Schneider CA1

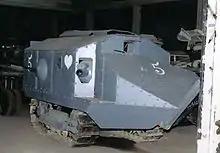
Until the last Schneider tank was restored, the Saumur museum used a wooden replica for shows.

On 15 July the Germans began their last large 1918 offensive, attacking Rheims in the Second Battle of the Marne. Soon their advance faltered and they found themselves in a very vulnerable situation, with overextended supply lines and exhausted troops lacking well-entrenched positions. On 18 July French and American divisions, cooperating with a large number of tanks, started a major offensive, the Battle of Soissons, in which for the first time since 1914 Entente forces on the Western Front succeeded in making substantial progress, reducing the entire German salient created in the Third Battle of the Aisne. In the operation three Schneider "Groupements" (I, III and IV) participated with 123 vehicles, the second largest deployment of the type during the war. The battle was a strategic disaster for the Germans, leading to the disintegration of a large part of their forces and initiating a period of almost continuous retreats. Although now at last the conditions were favourable to fulfil the offensive role for which they had been created, the Schneider tanks could not be of much assistance to the itself also decimated French infantry. By 1 August 1918 the number of operational Schneider CA tanks had dropped to fifty. As production was halted that month, losses could not be replaced, whereas the intensified fighting resulted in a much-increased wear. As a consequence, effective levels remained low: forty vehicles on 1 September, sixty on 1 October, fifty-one on 1 November. Accordingly, in subsequent operations the Schneiders never again equalled the numbers reached in July. On 16 August three groups with thirty-two tanks attacked near Tilloloy; on 20 August one group of twelve participated in actions near Nampcel. On 12 September "Groupement IV" could muster twenty-four tanks to support the Americans in the Battle of Saint-Mihiel. From 26 September during the Meuse-Argonne Offensive "Groupement IV" continued to support the Americans with about twenty-two tanks, and "Groupements" I and III supported the French Fourth Army with thirty-four vehicles. During October most Schneider units were recuperating and German intelligence assumed the type had now been completely phased out, replaced by the newer and more effective Renault FT tanks, but in fact it was planned to again deploy about fifty Schneiders in a large offensive in Lorraine to begin on 11 November. That day however, the First World War ended as the Armistice with Germany was concluded. During the 1918 battles, Schneider tanks engaged 473 enemy targets. In the war, in total 121 Schneider tanks had been lost, 86 in 1917 and 35 in 1918: 114 by enemy artillery fire, three by mines, three by antitank rifle fire and one by unknown causes.